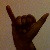
The image shows a hand gesture representing the letter 'Y' in Indian Sign Language.